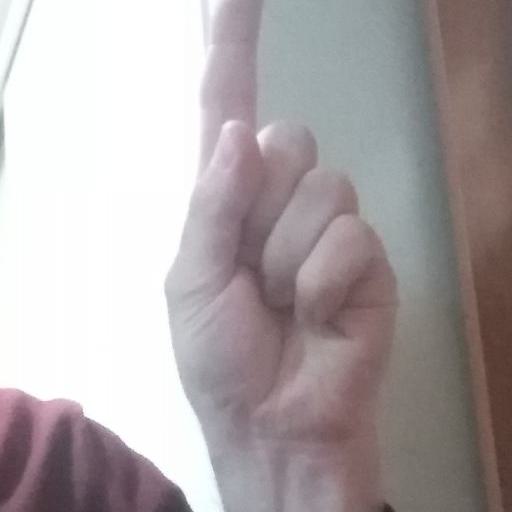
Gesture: one